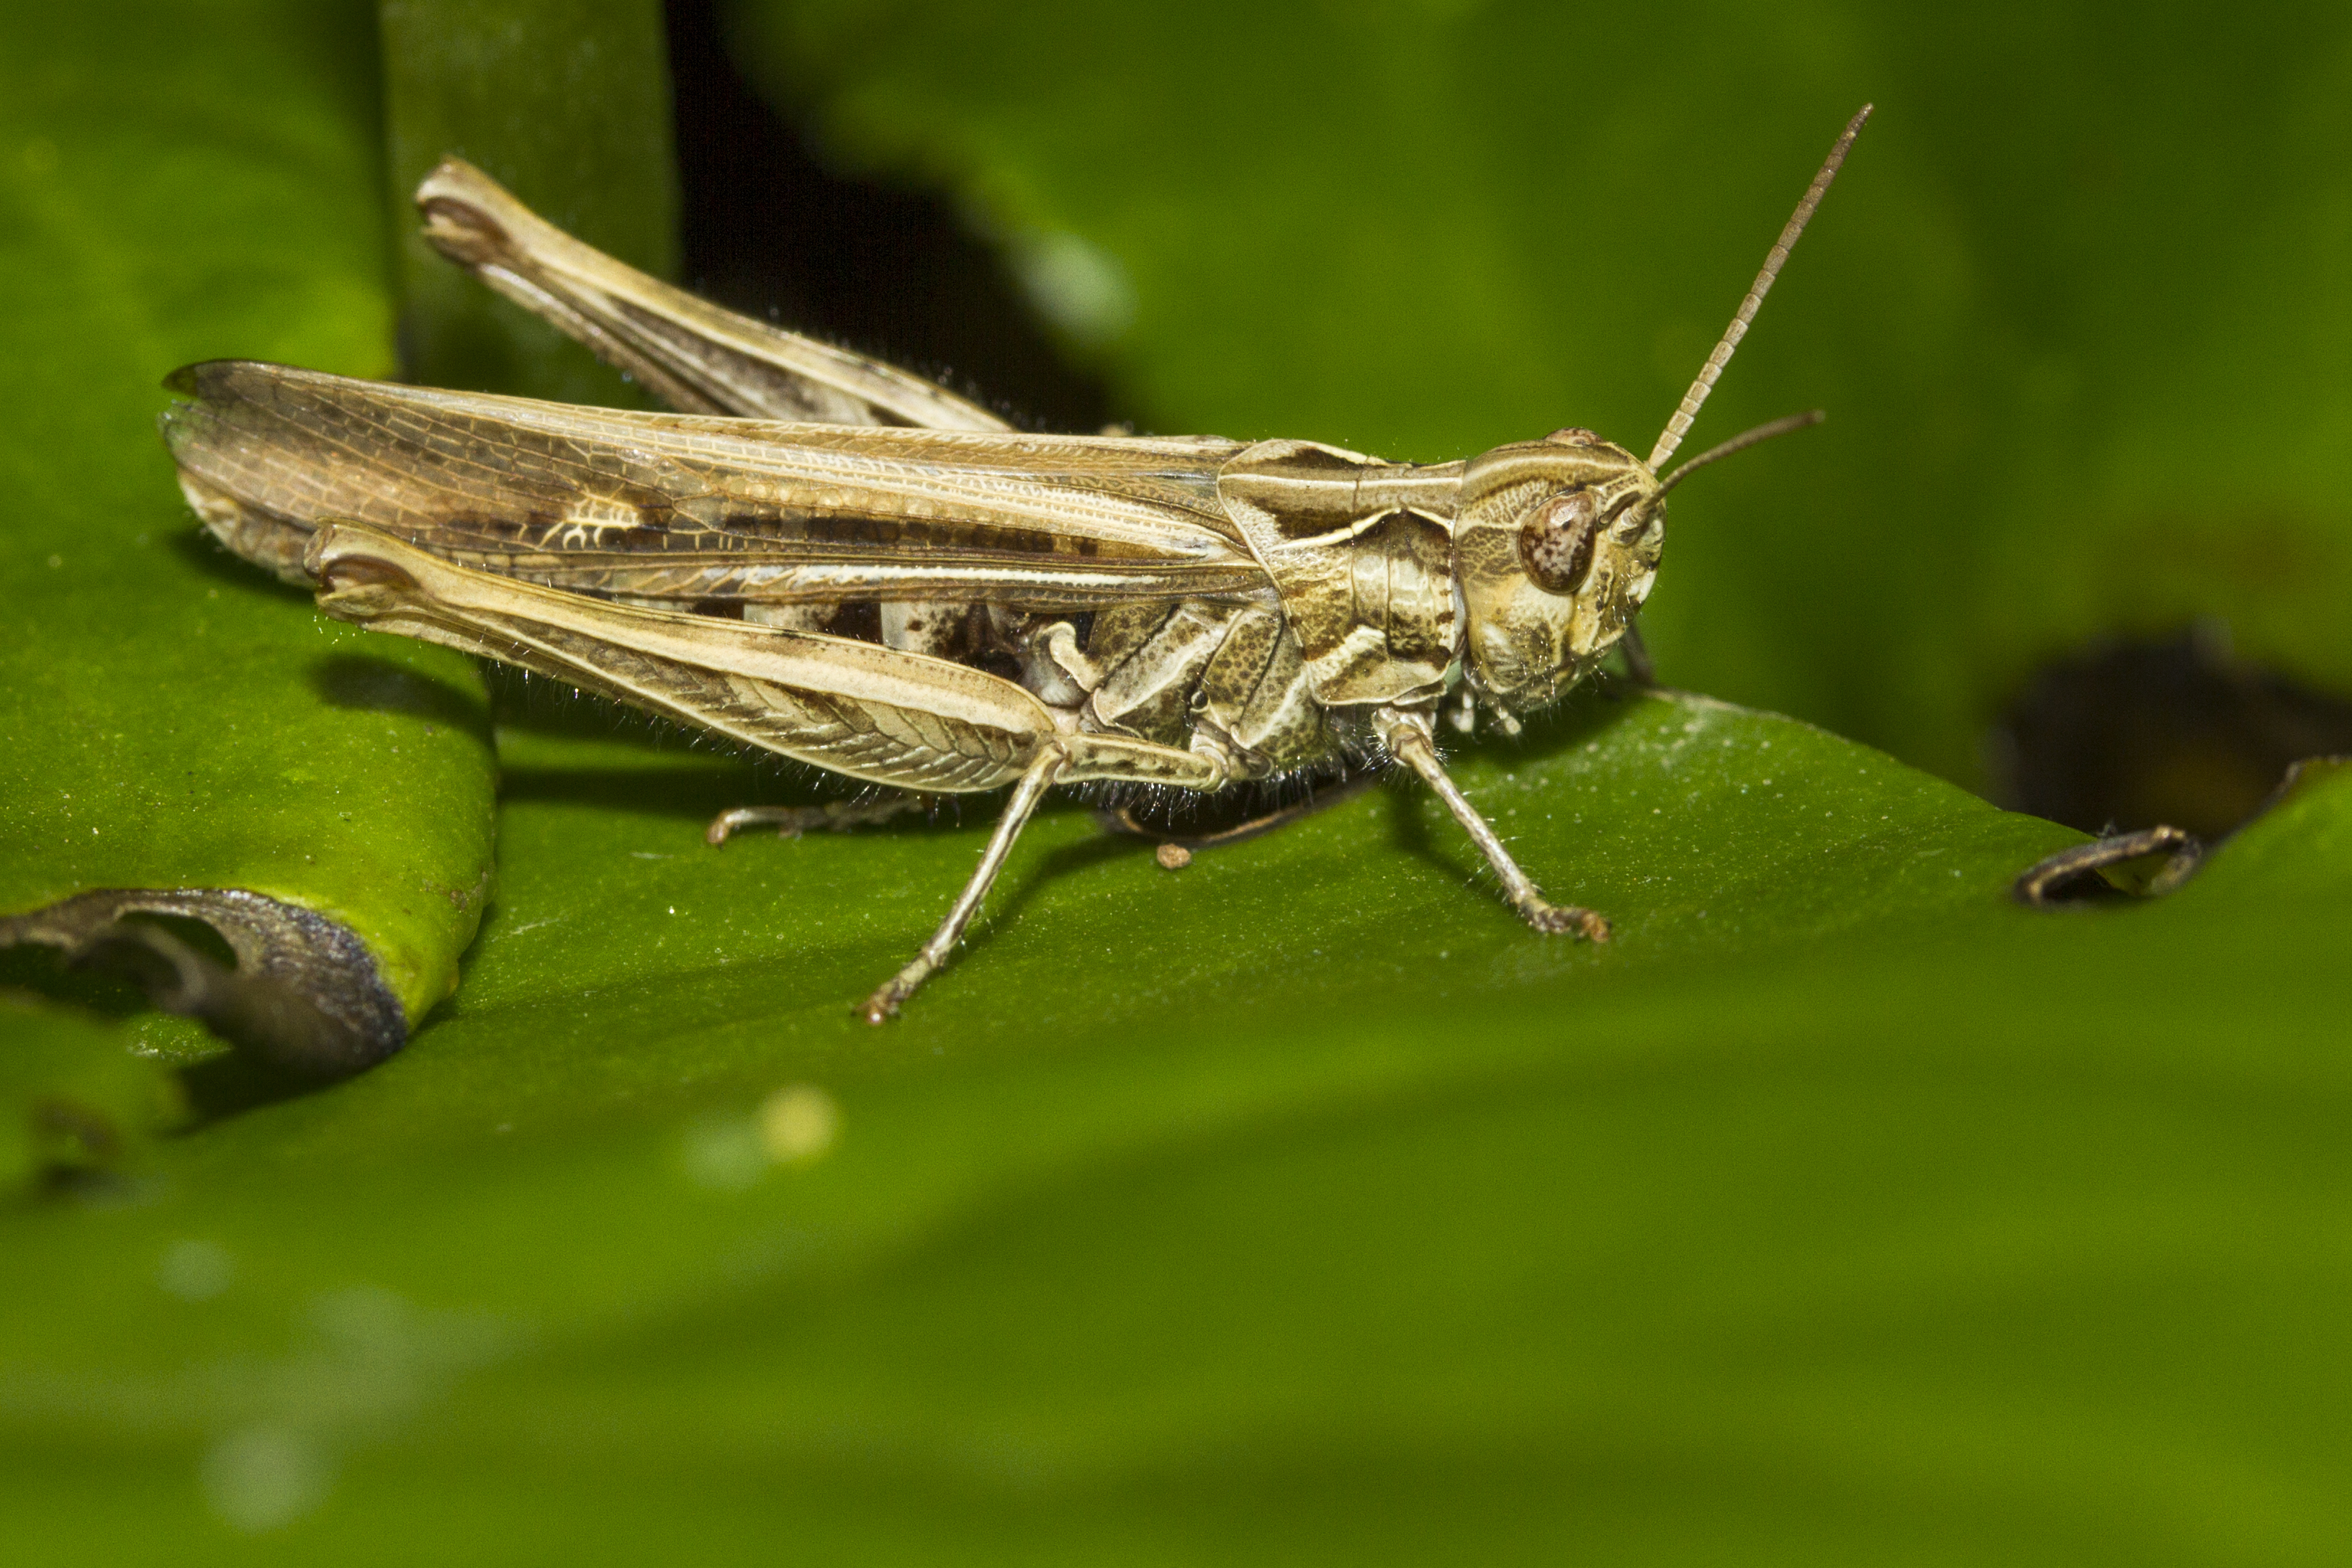
nature, green, insect, macro, canon, garden, fauna, invertebrate, close up, outdoors, uk, 7d, grasshopper, locust, peterborough, macro photography, arthropod, plant stem, cricket like insect